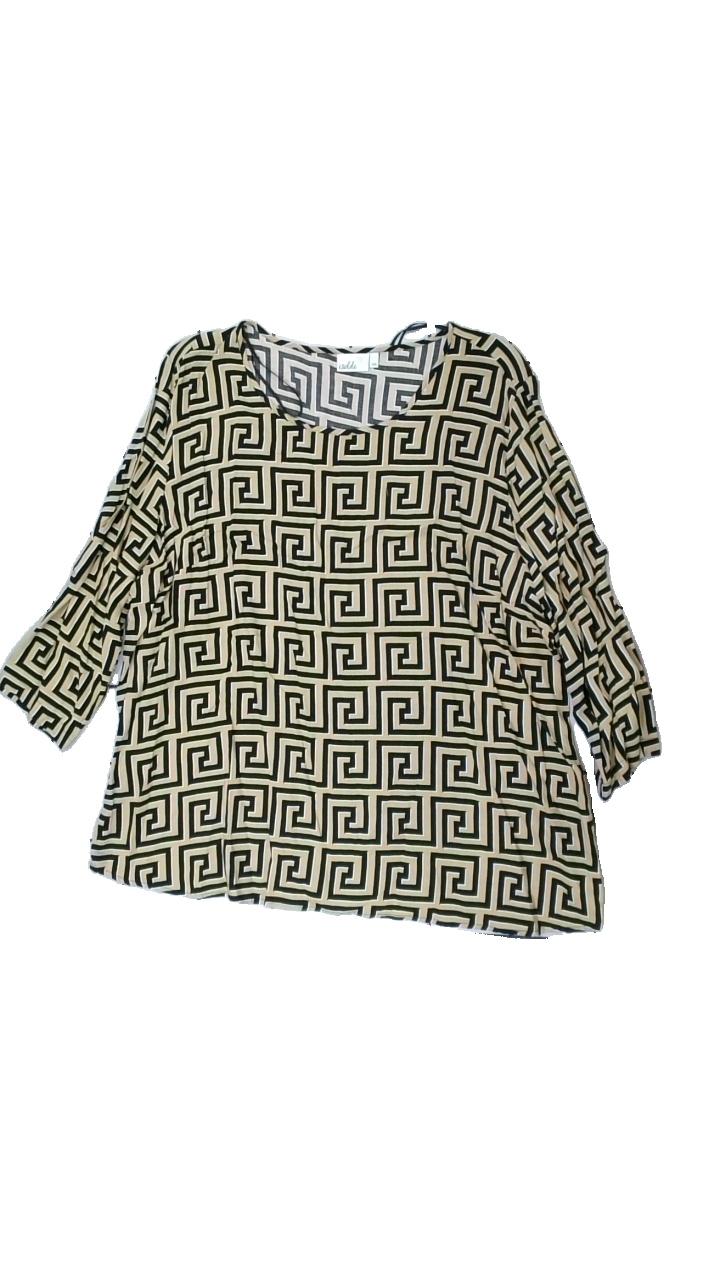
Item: Blouse (Ladies)
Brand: Isolde
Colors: Black
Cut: Regular, C-collar
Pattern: Other
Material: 100% Viscose
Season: All
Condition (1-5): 5
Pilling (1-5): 5
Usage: Reuse
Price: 50-100